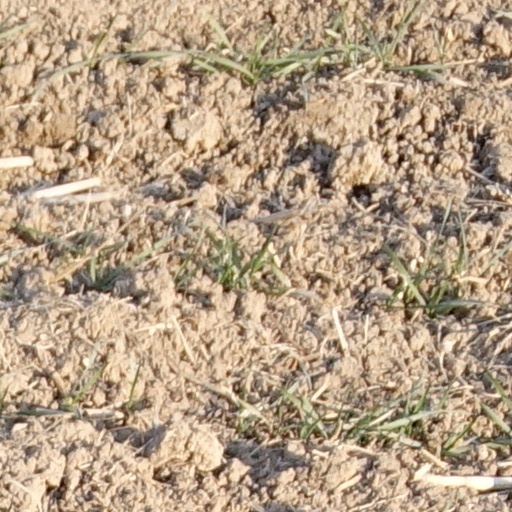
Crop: wheat